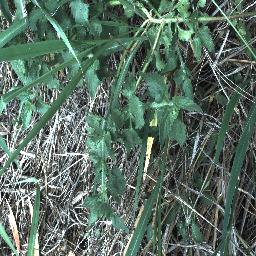
Label: siam_weed